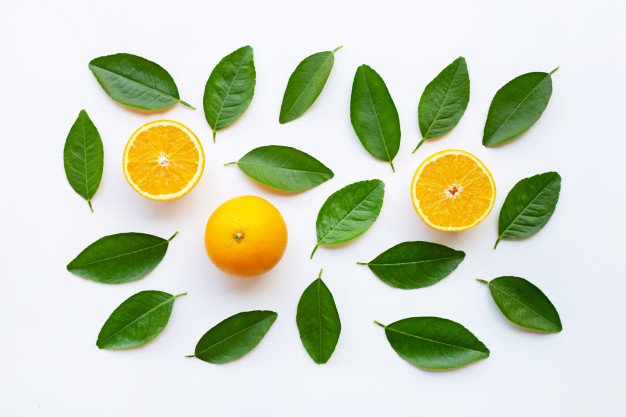
Label: Orange